Rolls-Royce Merlin

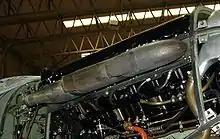
Merlin 55 ejector exhaust detail, Spitfire LF.VB, "EP120"

The Merlin consumed an enormous volume of air at full power (equivalent to the volume of a single-decker bus per minute), and with the exhaust gases exiting at it was realised that useful thrust could be gained simply by angling the gases backwards instead of venting sideways.